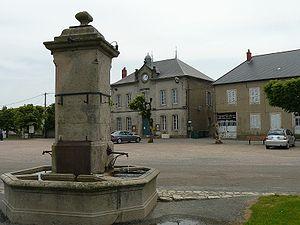
Fontaine et mairie à Saint-Léger-sous-Beuvray (Saône-et-Loire, France)
Saint-Léger-sous-Beuvray est une commune française située dans le département de Saône-et-Loire en région Bourgogne-Franche-Comté.